Dryocampa rubicunda

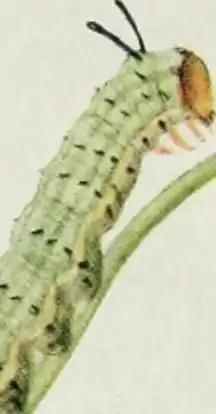
Greenstriped mapleworm

Rosy maple moth larvae are known as greenstriped mapleworms, and they undergo five instars prior to adulthood, during which their coloration and eating behavior changes. In early instars, the larvae have relatively large black heads and pale yellow-green bodies with faint green stripes. They have two large dark-green to black tubercles on the second thoracic segment and three rows of smaller spines, or setae, on each side of their body. The larvae undergo their first molt around 6–11 days after hatching, their second molt approximately 12 days after hatching, and their third molt around 19 days post hatching. In the next instars, the black head becomes smaller relative to the diameter of the body and the longitudinal stripes darken and become reddish. In later instars, the head becomes yellow, and in the final instar, becomes bright red. By the final instar, the body is yellow green with longitudinal stripes that range from white to green to black. The two prominent horns on the second thoracic segment are accompanied by two rows of short spines found along both sides of the body. At maturity, the caterpillars reach lengths of about 2 inches. Until the fourth instar, the larvae live and feed together, but in their final two instars they are solitary.